European printmaking in the 20th century

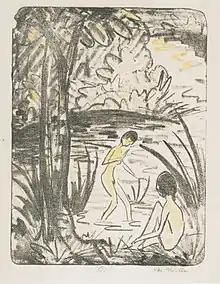
"Sitzende und Badende mit Baum" (1914–1918), by Otto Mueller

Cubism was one of the first avant-garde movements, together with Fauvism and Expressionism. Fauvism involved experimentation in the field of color, which was conceived in a subjective and personal way, to which they applied emotional and expressive values, independent of nature. For these artists, colors had to generate emotions, through a subjective chromatic range and brilliant workmanship. Prominent among their ranks was Henri Matisse, who practiced lithography, generally with the collaboration of the printmaker Auguste Clot. Between 1906 and 1913 he produced a series of lithographs in which he denotes the influence of Rodin, with a linear, fluid and elegant language. Other exponents were André Derain, Raoul Dufy and Maurice de Vlaminck. Derain engraved mostly on wood, in illustration of books such as Apollinaire's "Enchanter rotting" (1909), Max Jacob's "Les Œuvres burlesques et mystiques de Frère Matorel, mort au couvent de Barcelone" (1912), André Breton's "Monte de Piedad" (1916) and Antonin Artaud's "Heliogabalo" (1934). Dufy began in woodcut ("Bestiary of Orpheus" by Apollinaire, 1910), to switch to lithography after World War I ("La Belle Enfant ou L'Amour à quarante ans" by Eugène Montfort, 1930, for the publisher Vollard). Vlaminck, self-taught, produced woodcuts and lithographs, in a style similar to his paintings, which are difficult to classify chronologically, as he never dated them.